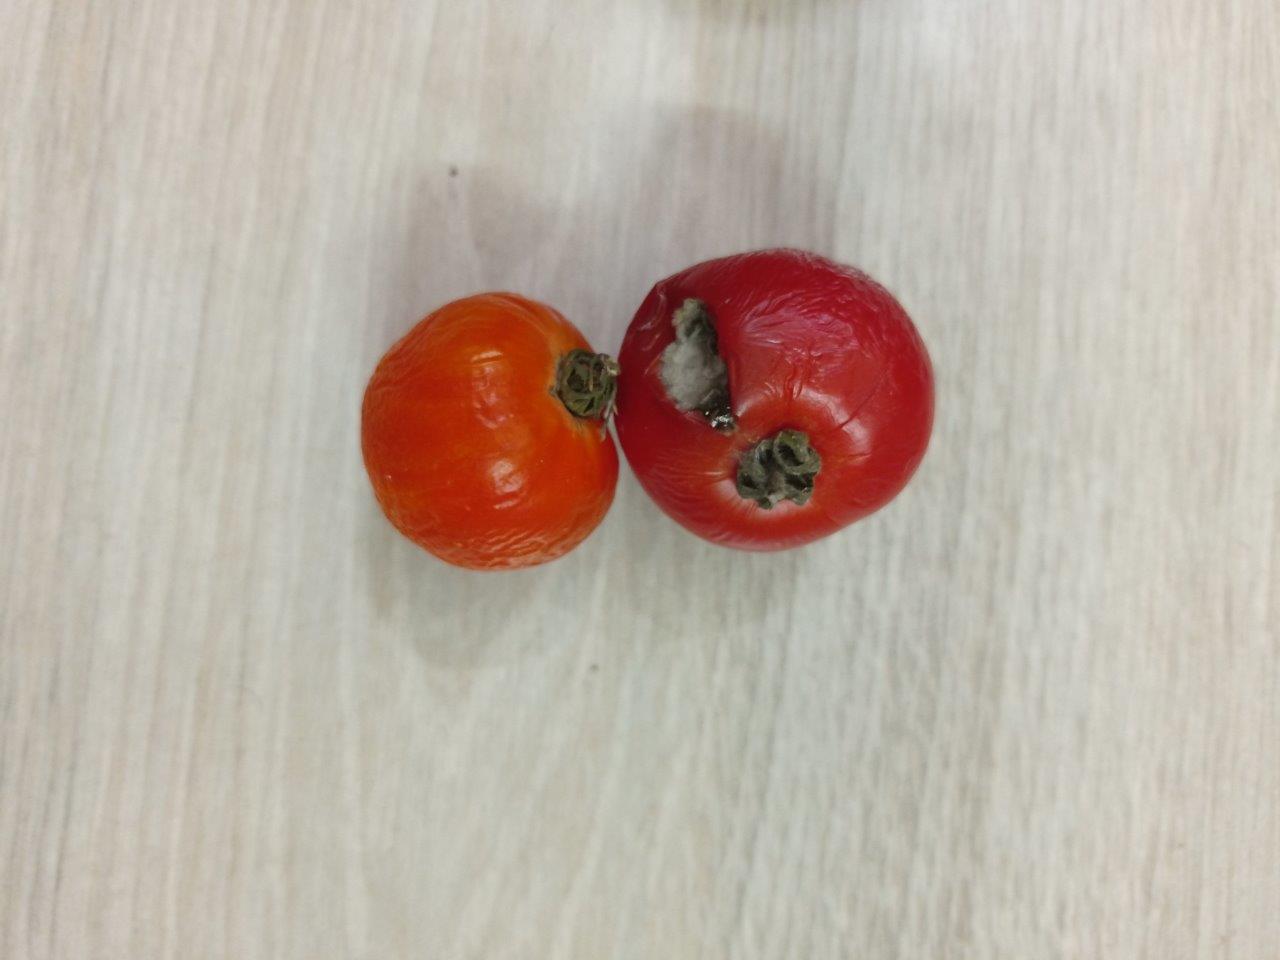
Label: Rotten